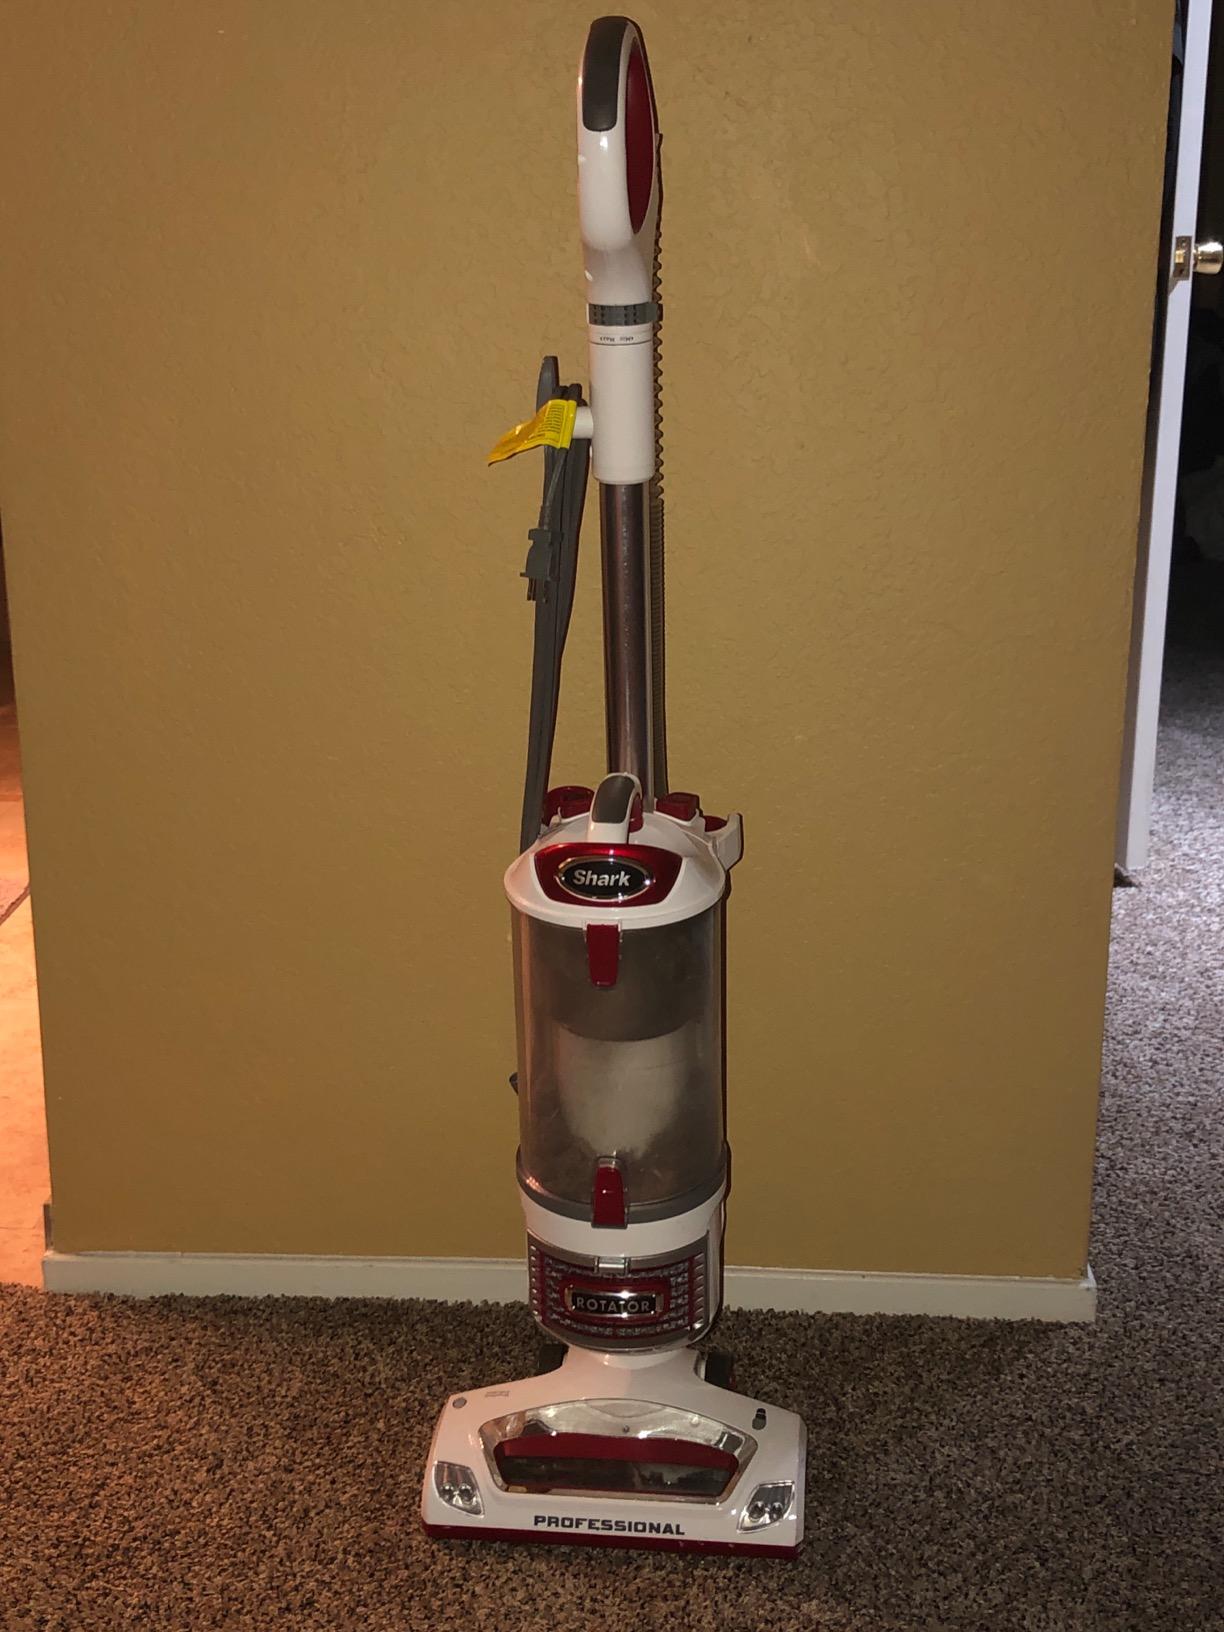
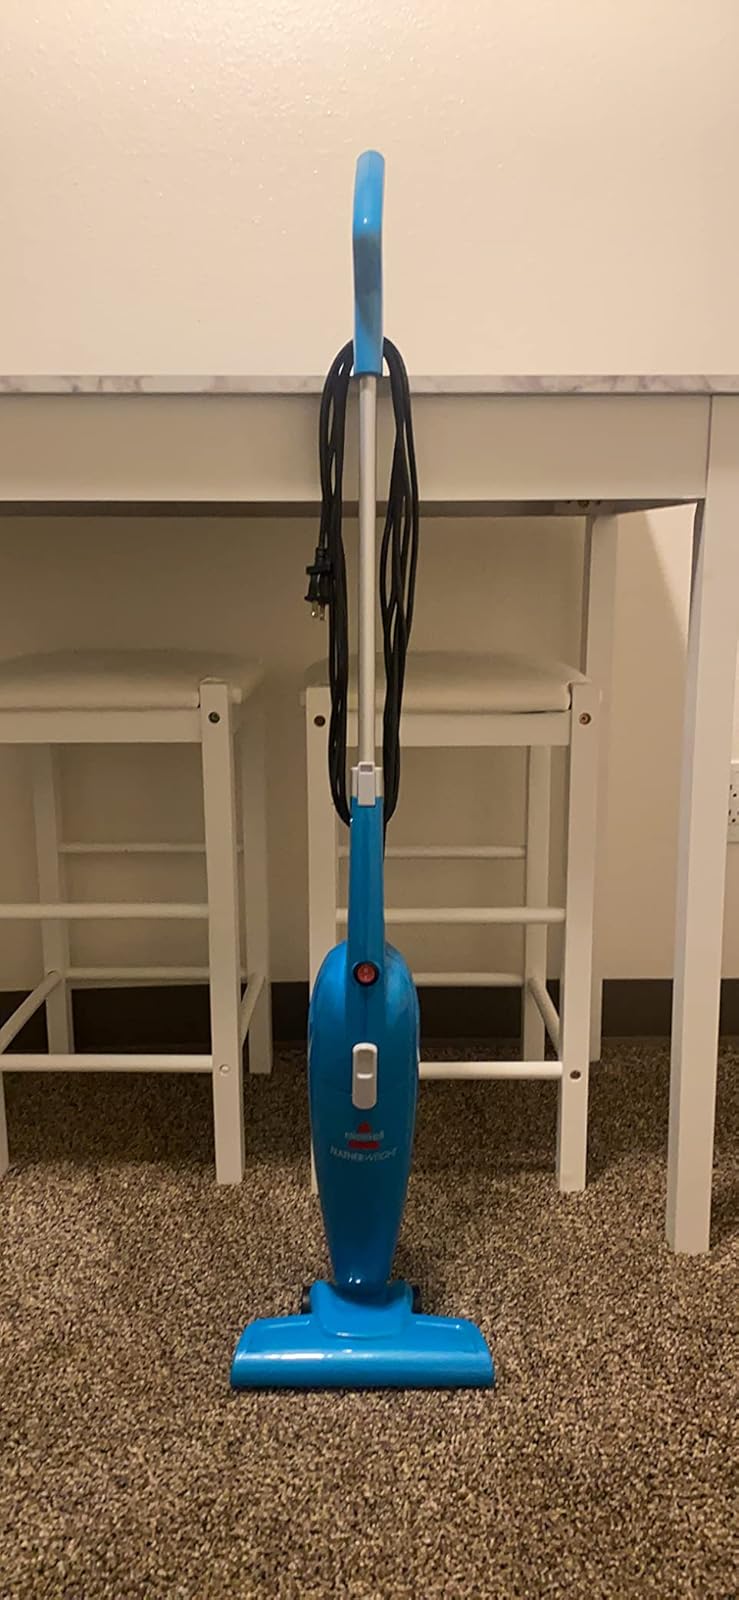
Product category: items_vacuum
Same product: no